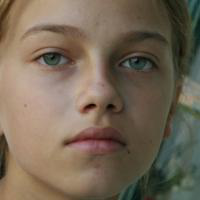
Age group: age 11-20